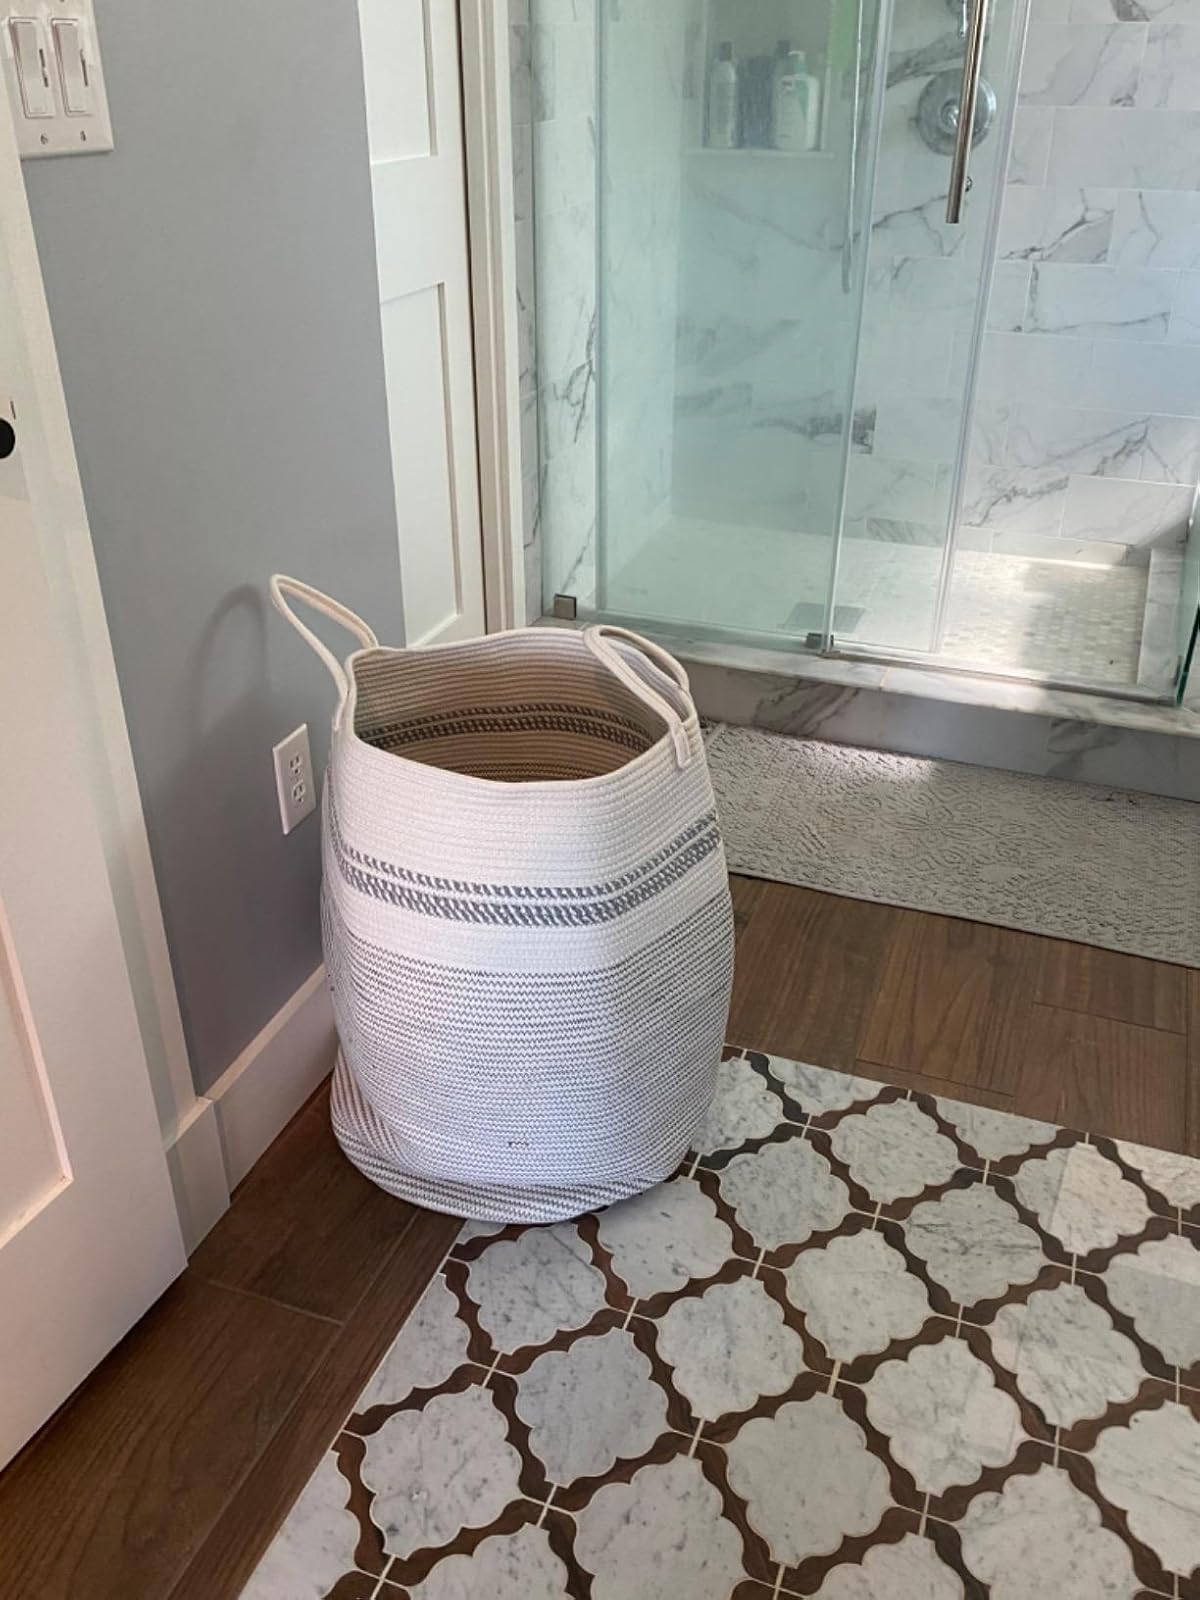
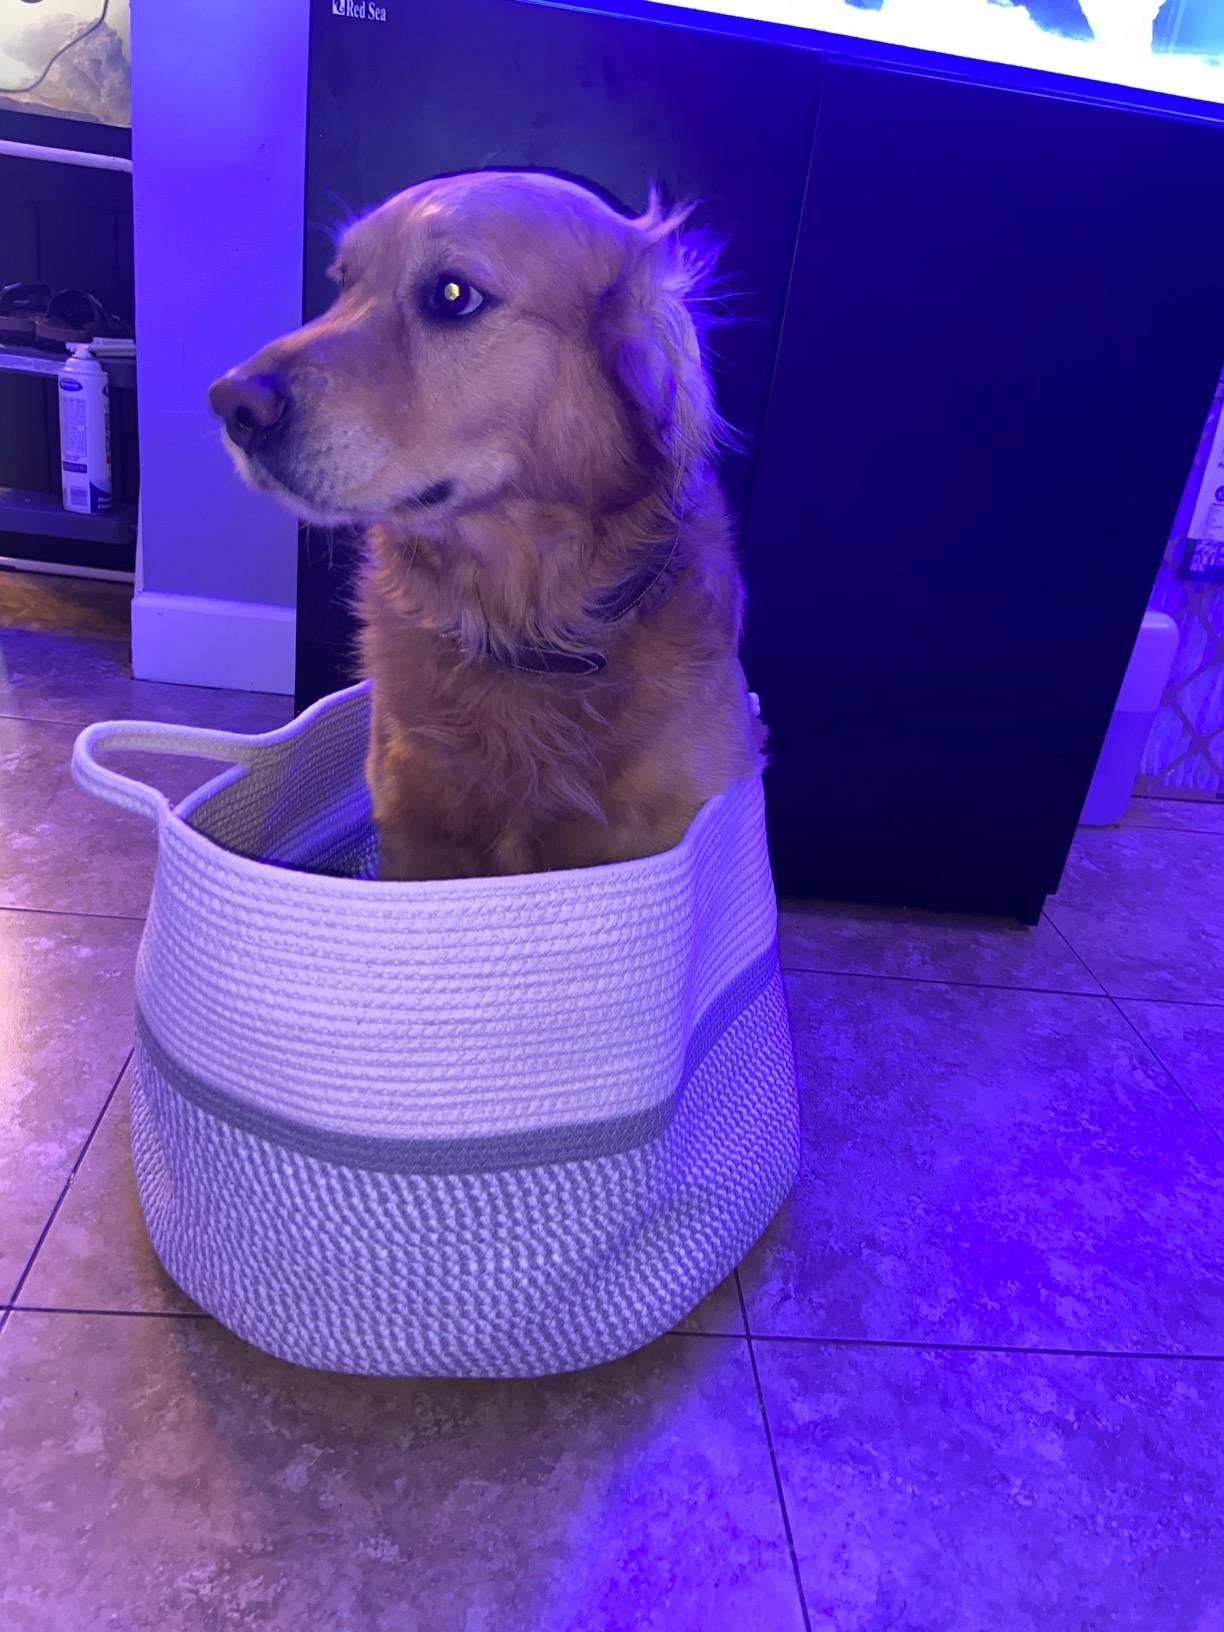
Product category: items_hamper
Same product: no